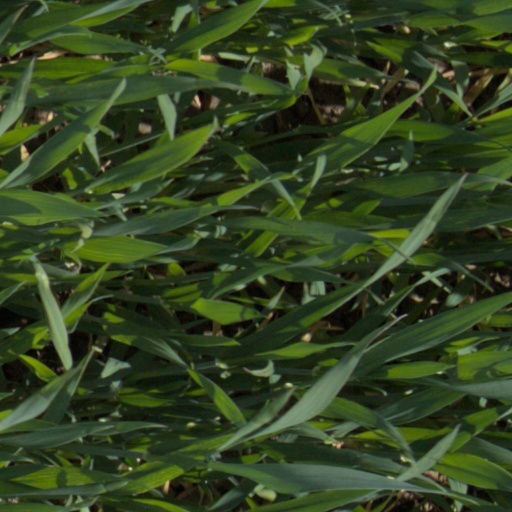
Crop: wheat